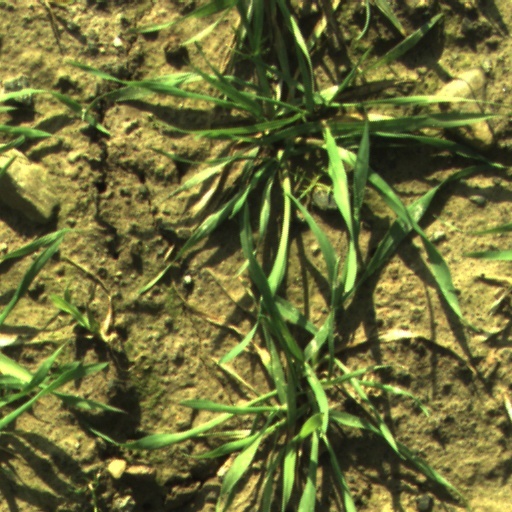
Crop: wheat